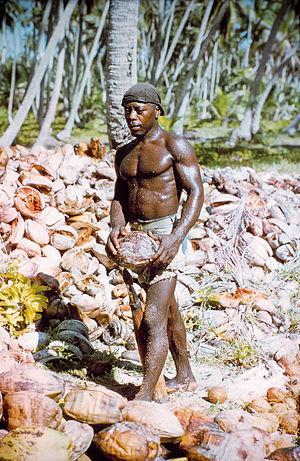
Les Chagossiens ou Îlois sont un groupe ethnique créole, originaire de l'archipel des Chagos dans l'océan Indien. Métissage de population provenant de Madagascar, du Mozambique, d'Inde et de France, ils vécurent dans l'île de Diego Garcia et dans deux autres groupes d'îles de l'archipel des Chagos pendant près de deux siècles avant leur expulsion par le gouvernement britannique à la fin des années 1960 vers l'île Maurice et les Seychelles.